University of the Philippines Diliman

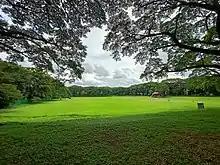

The "Oblation" is the most iconic figure of the U.P. System. The statue was originally created by National Artist Guillermo E. Tolentino in 1935 in a collective effort by the students of the U.P. System. During the 40th anniversary of the University of the Philippines in 1949, the Oblation was transferred to Diliman in Quezon City from their original site along Padre Faura St. in Manila as a symbol of transfer of administrative seat. The "Oblation" was originally nude and made of concrete and stands in height. For morality and censorship purposes, U.P. President Jorge Bocobo suggested to put a fig leaf to cover the genitals. In 1950, the Board of Regents ordered the statue to be cast in true bronze. Tolentino made a trip to Italy to personally supervise the casting of his old masterpiece into bronze. The bronze statue, unveiled on November 29, 1958, is now housed at Gonzalez Hall where the University Library is also located.